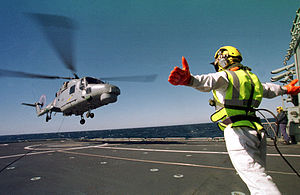
Marinha Portuguesa / Organisation / Opbygning
En Lynx Mk-95 helikopter fra den portugisiske flåde letter fra NRP Vasco da Gama (F330)
Marinha Portuguesa, er navnet på den maritime gren af det portugisiske forsvar. Flåden er også kendt under navnene Marinha de Guerra Portuguesa eller Armada Portuguesa. Den portugisiske flåde deltager ofte i NATO-øvelser eller -operationer samt foretager operationer af national interesse. I dag udfører Marinha Portuguesa flere nationale roller: Suverænitetshåndhævelse samt kystvagtstjeneste i portugisisk territorialfarvand.